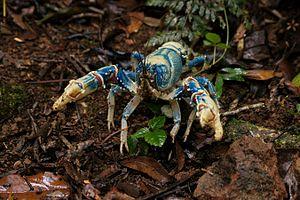
Les Astacidea ou Astacoures constituent un infra-ordre de crustacés décapodes marins, créé par Pierre André Latreille en 1802. Il comprend les crustacés allongés possédant une puissante paire de pinces : homards, langoustines et écrevisses.